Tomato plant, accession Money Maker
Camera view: vertical (180 deg); turntable rotation: 270 degrees
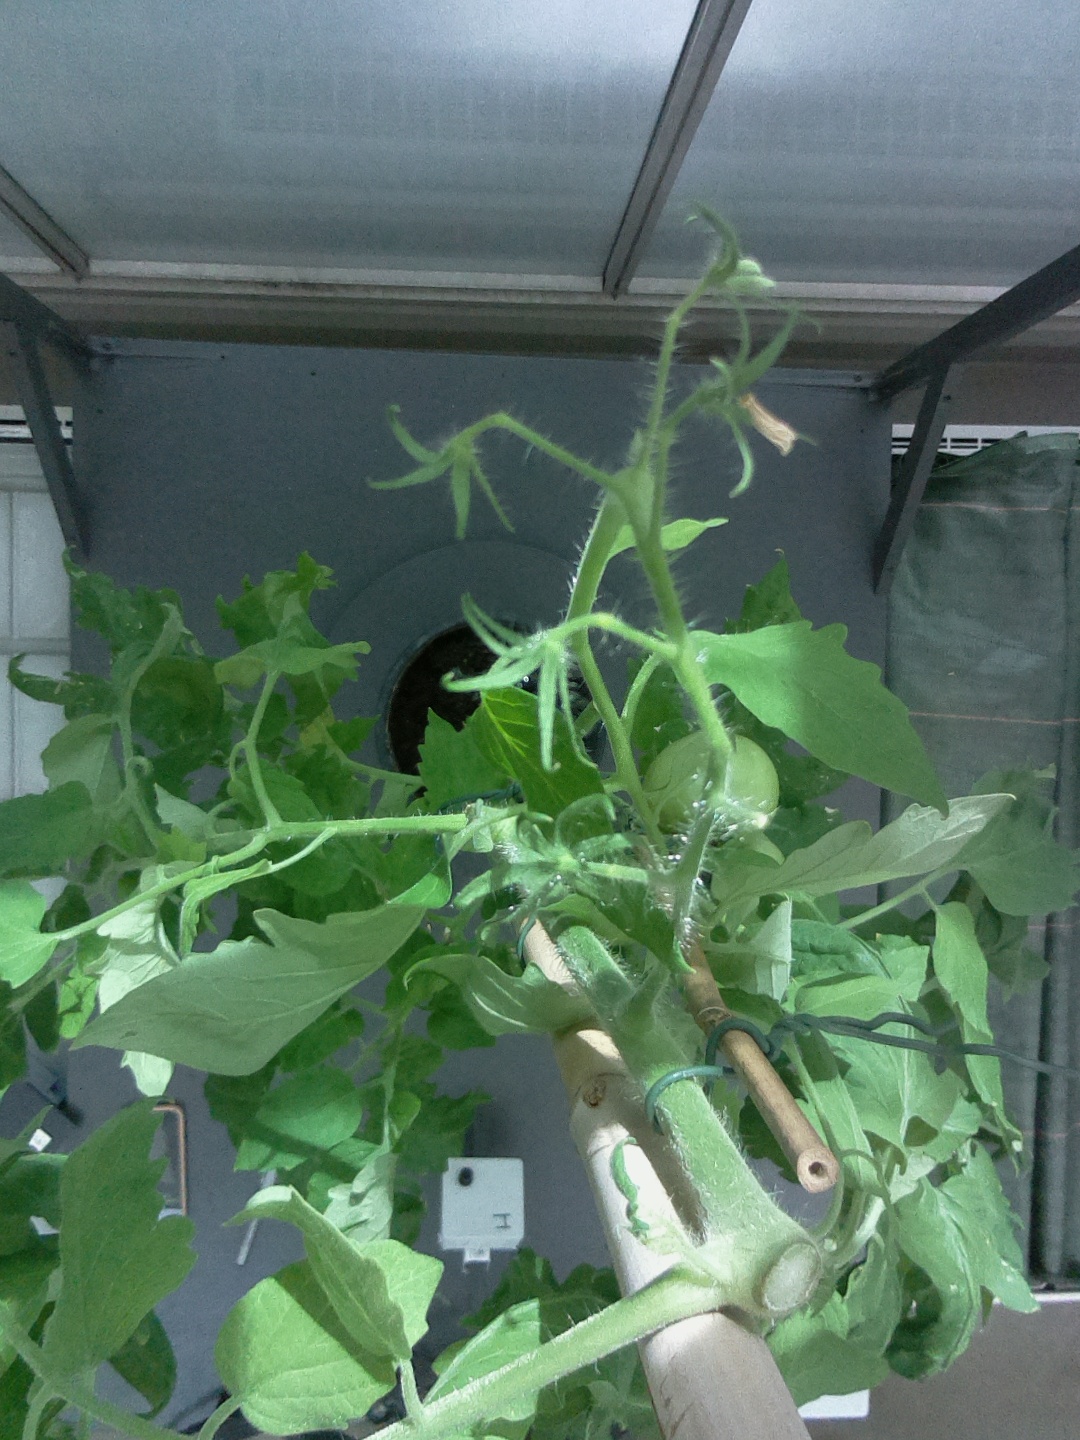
BBCH growth stage 77: 70%-80% of final fruit size